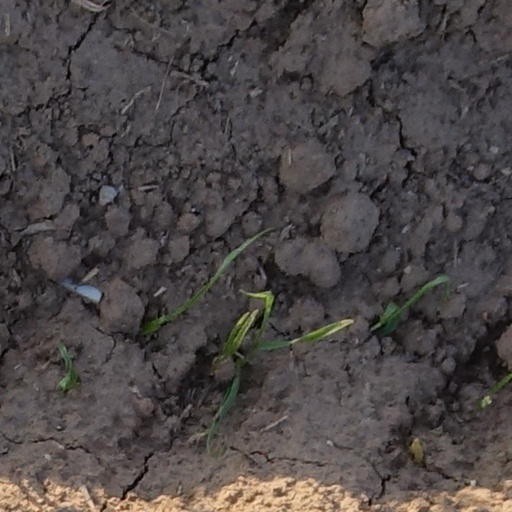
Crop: wheat